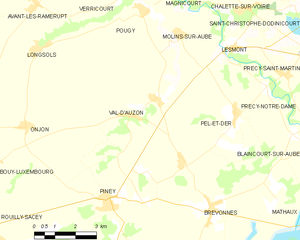
Carte des communes françaises: Val-d'Auzon